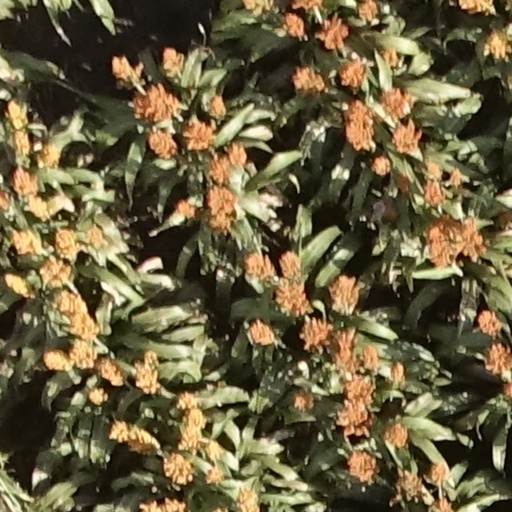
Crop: sorghum